Chaonians

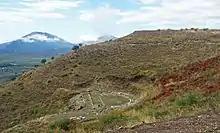
The theatre of Phoenice, political center of the Chaonians

The inclusion of Chaonia in the Kingdom of Epirus is linked to increasing control of Chaonian territories as royal lands by the Molossian King Pyrrhus. In the area of the Drino valley, Pyrrhus founded Antigonea in the early 3rd century BCE. It is unclear whether Pyrrhus founded Antigonea with approval from Chaonian elites or not. Nevertheless it indicates Pyrrhus' authority to interfere in the organization of the Epirote kingdom. A number of fortified farmsteads which likely belonged to landowners linked to Pyrrhus appeared during this era, mostly between Phoenice and Bouthroton in Matomara, Metoqi, Çumpora, Çuka and Malathrea and in Dobra. In the same era, such sites have been found in Melan, while sites in Lekel (possibly ancient "Hecatompedon"), Labova (possibly ancient "Omphalion"), Dholani e Derviçan and Selo secured various access points to the valley. The sites in Labovë e Sipërme, Dholan and Derviçan may have been fortified residences which developed around Antigonea in the same manner as the farmsteads between Phoenice and Bouthroton.